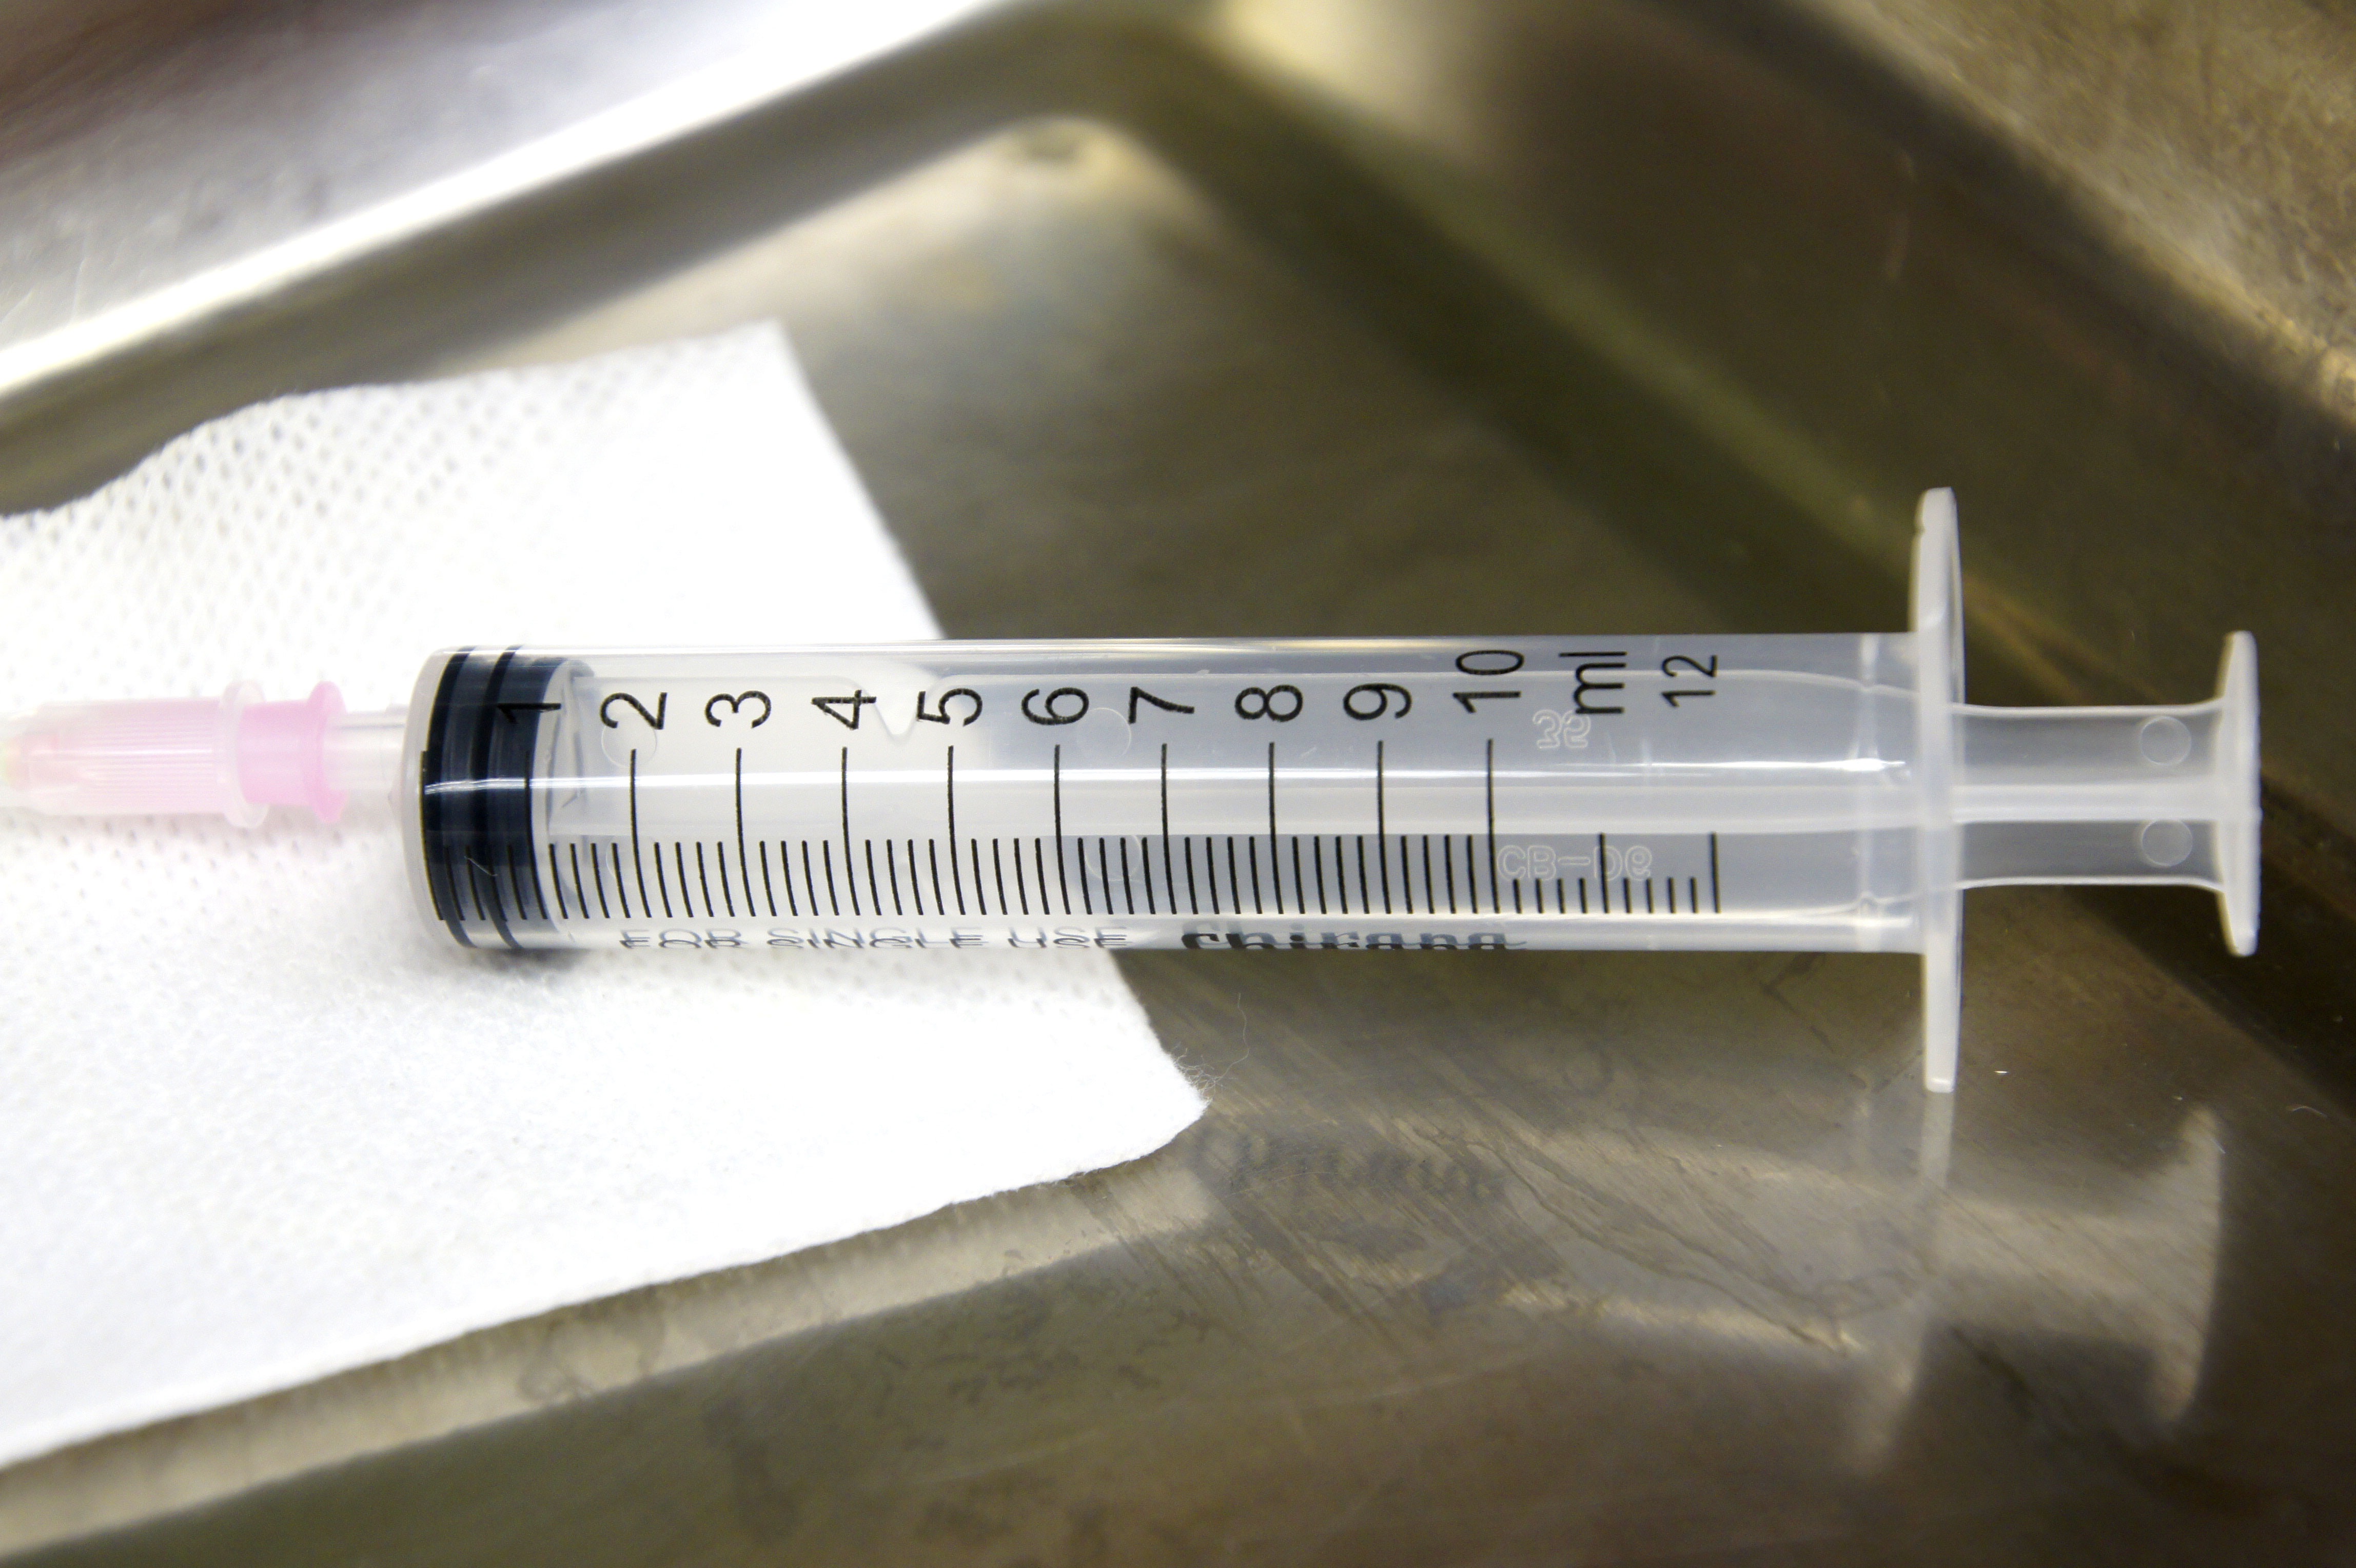
care, medicine, health, product, science, background, hospital, doctor, service, syringe, treat, emergency, medical, virus, treatment, vaccination, scientist, treatment of disease, medical world, emergency care, disease prevention, male nurse, medical equipment